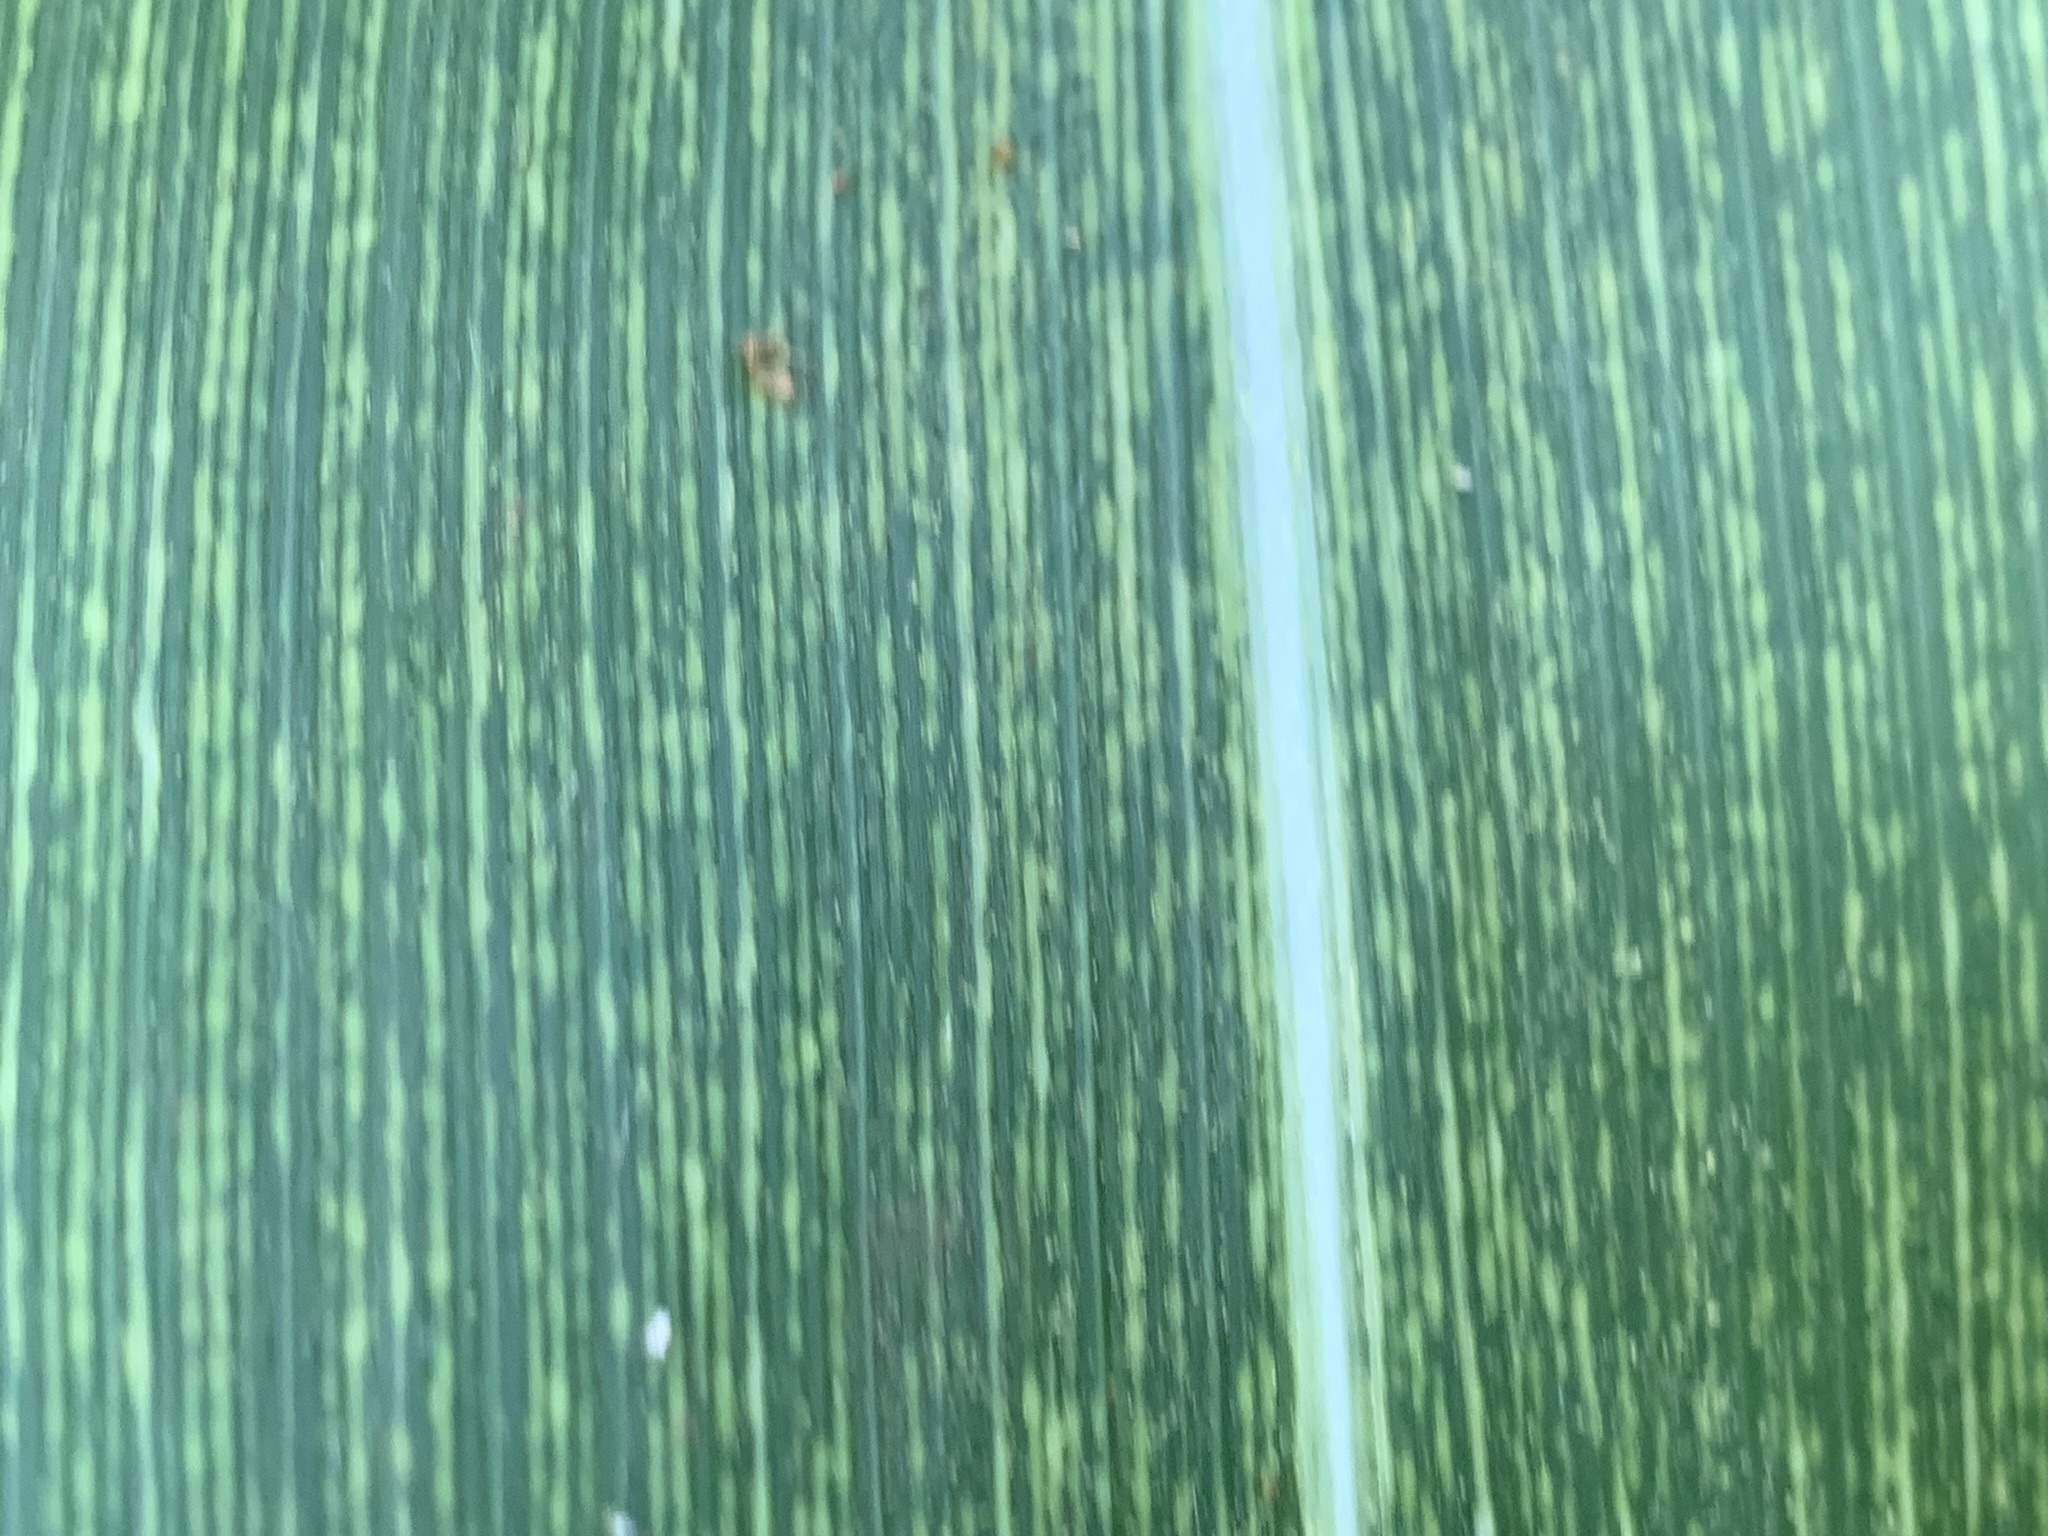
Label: MSV